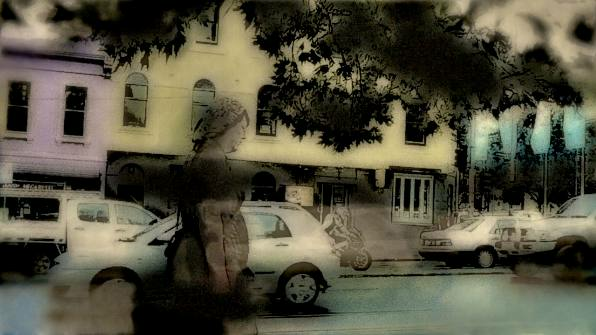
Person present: No